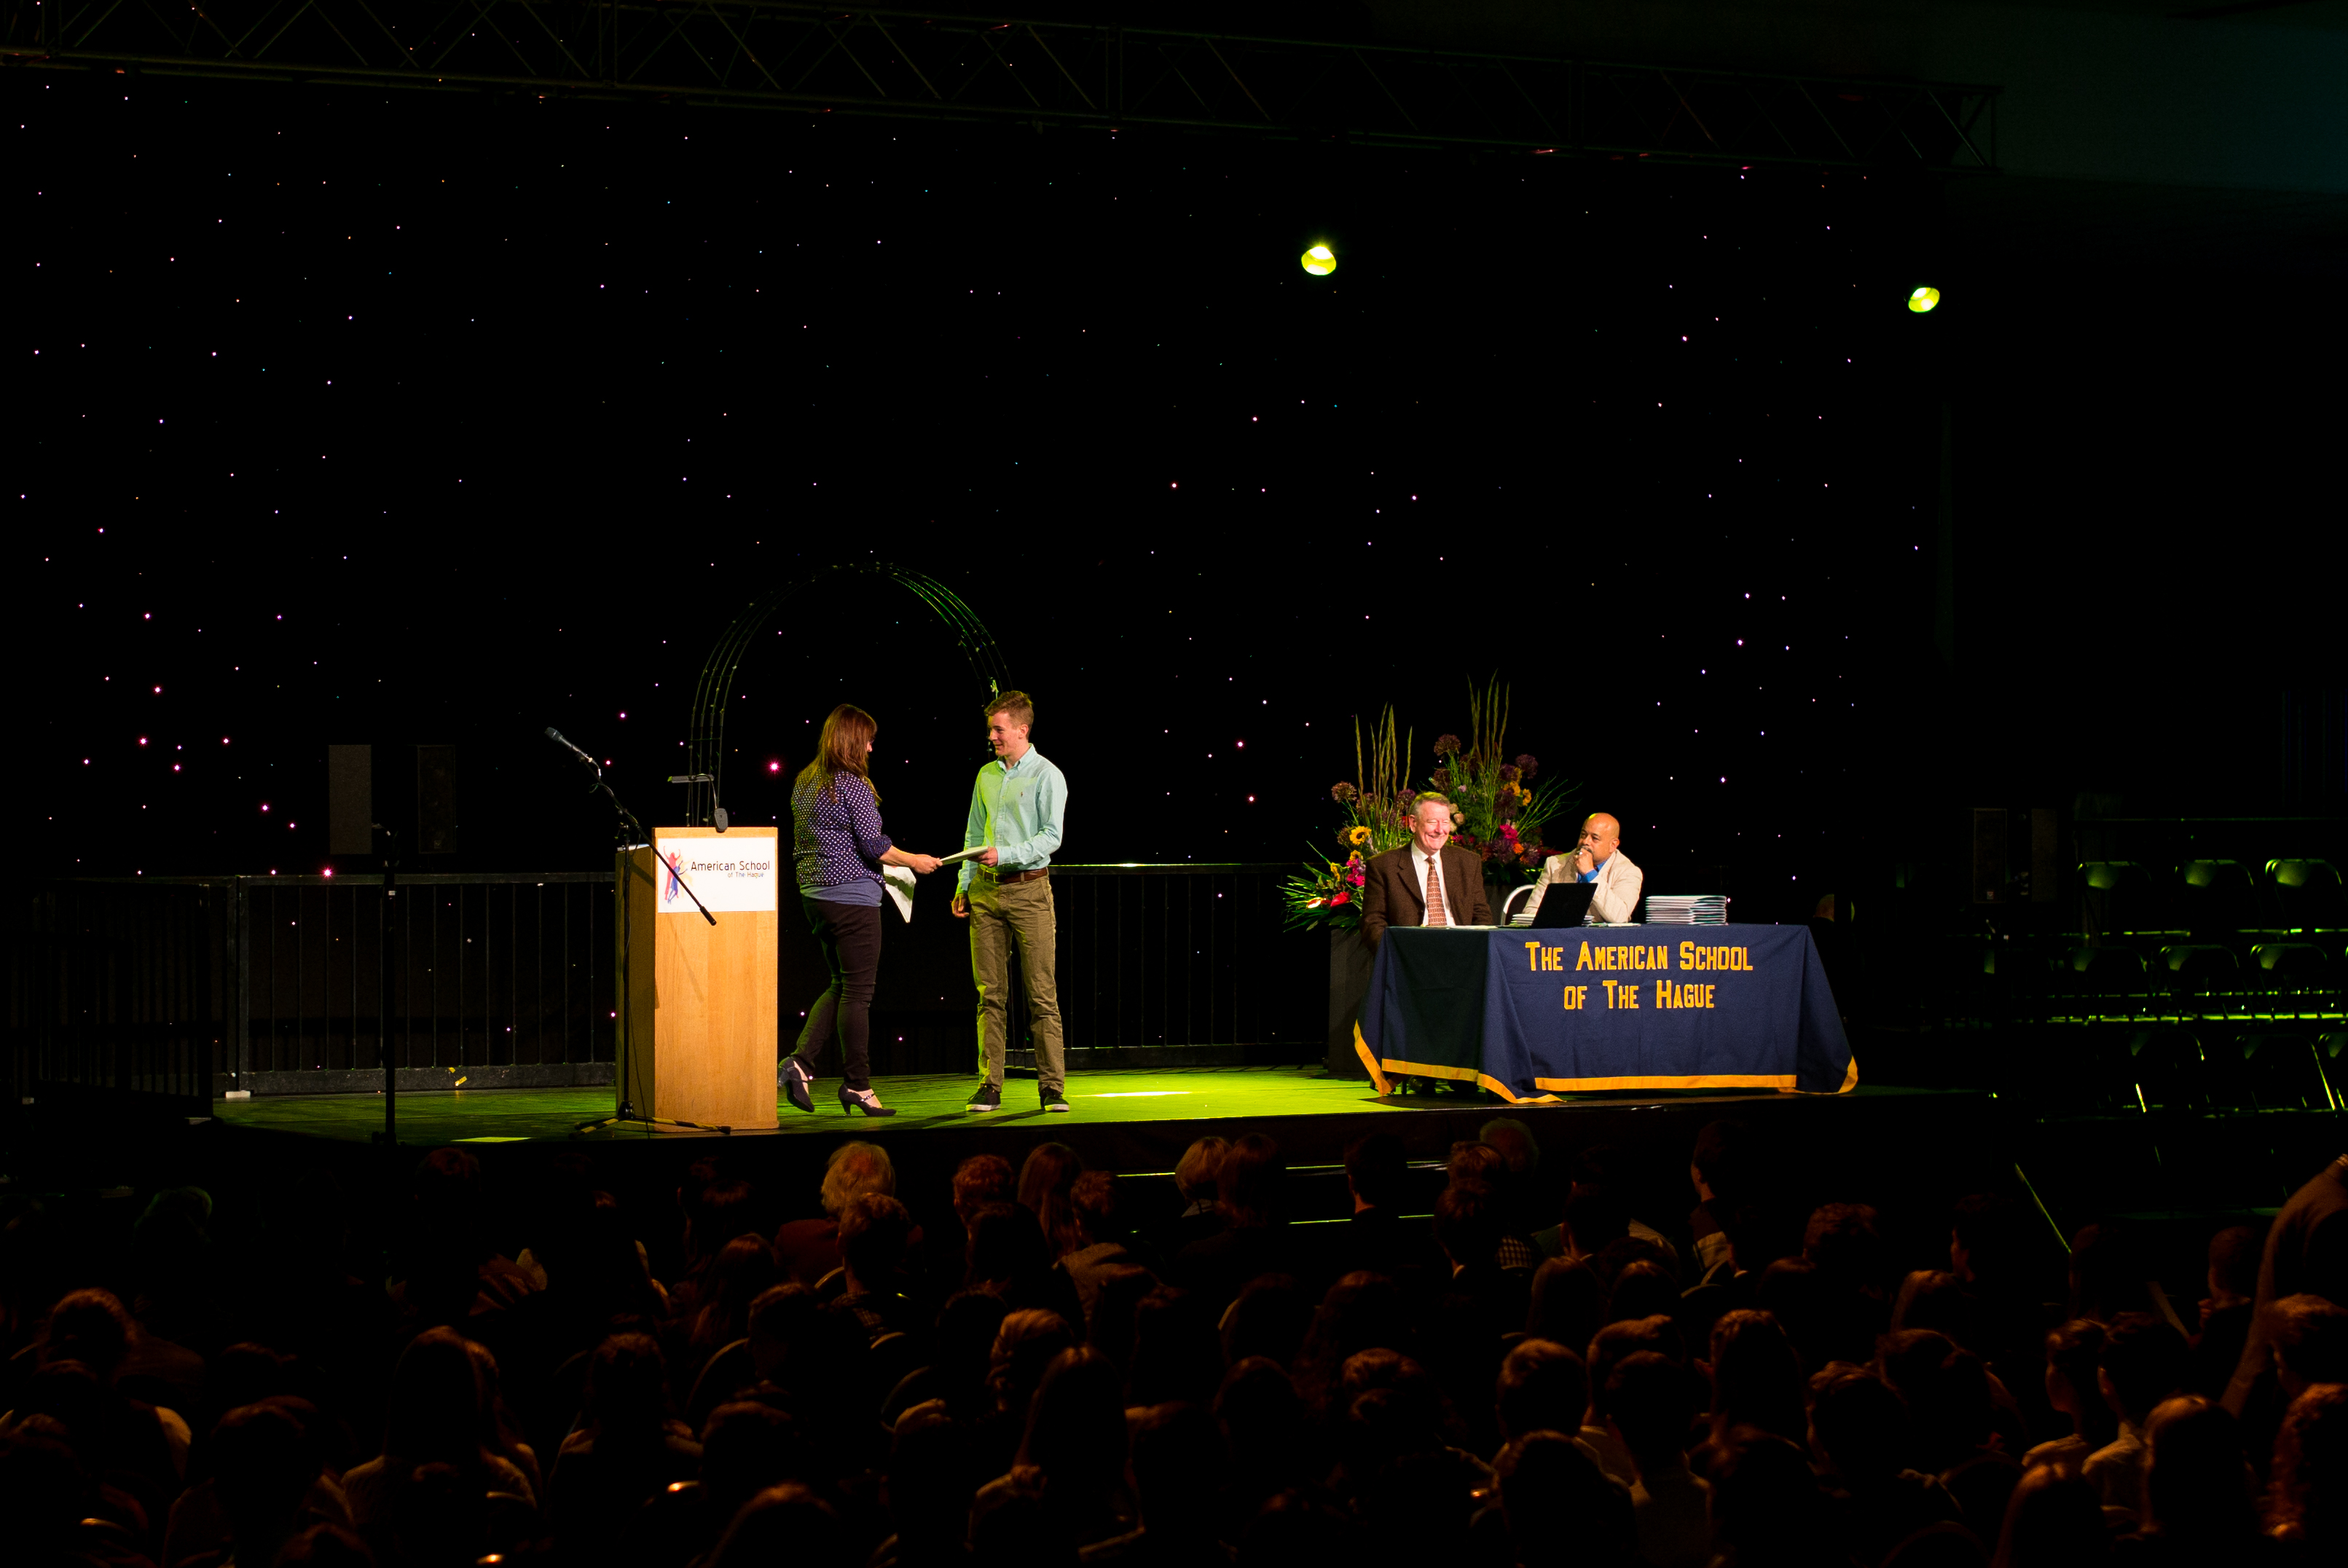
night, concert, audience, europe, high, ash, holland, hague, netherlands, international, stage, m, american, students, performance, cap, 50, school, senior, leica, 240, summilux, wassenaar, graduation, gown, entertainment, performing arts, rock concert, atmosphere of earth, musical theatre